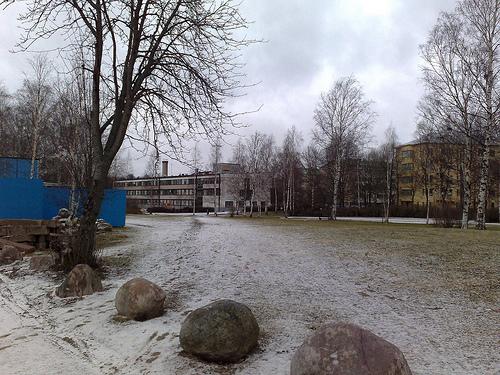
Weather: snow or frosty